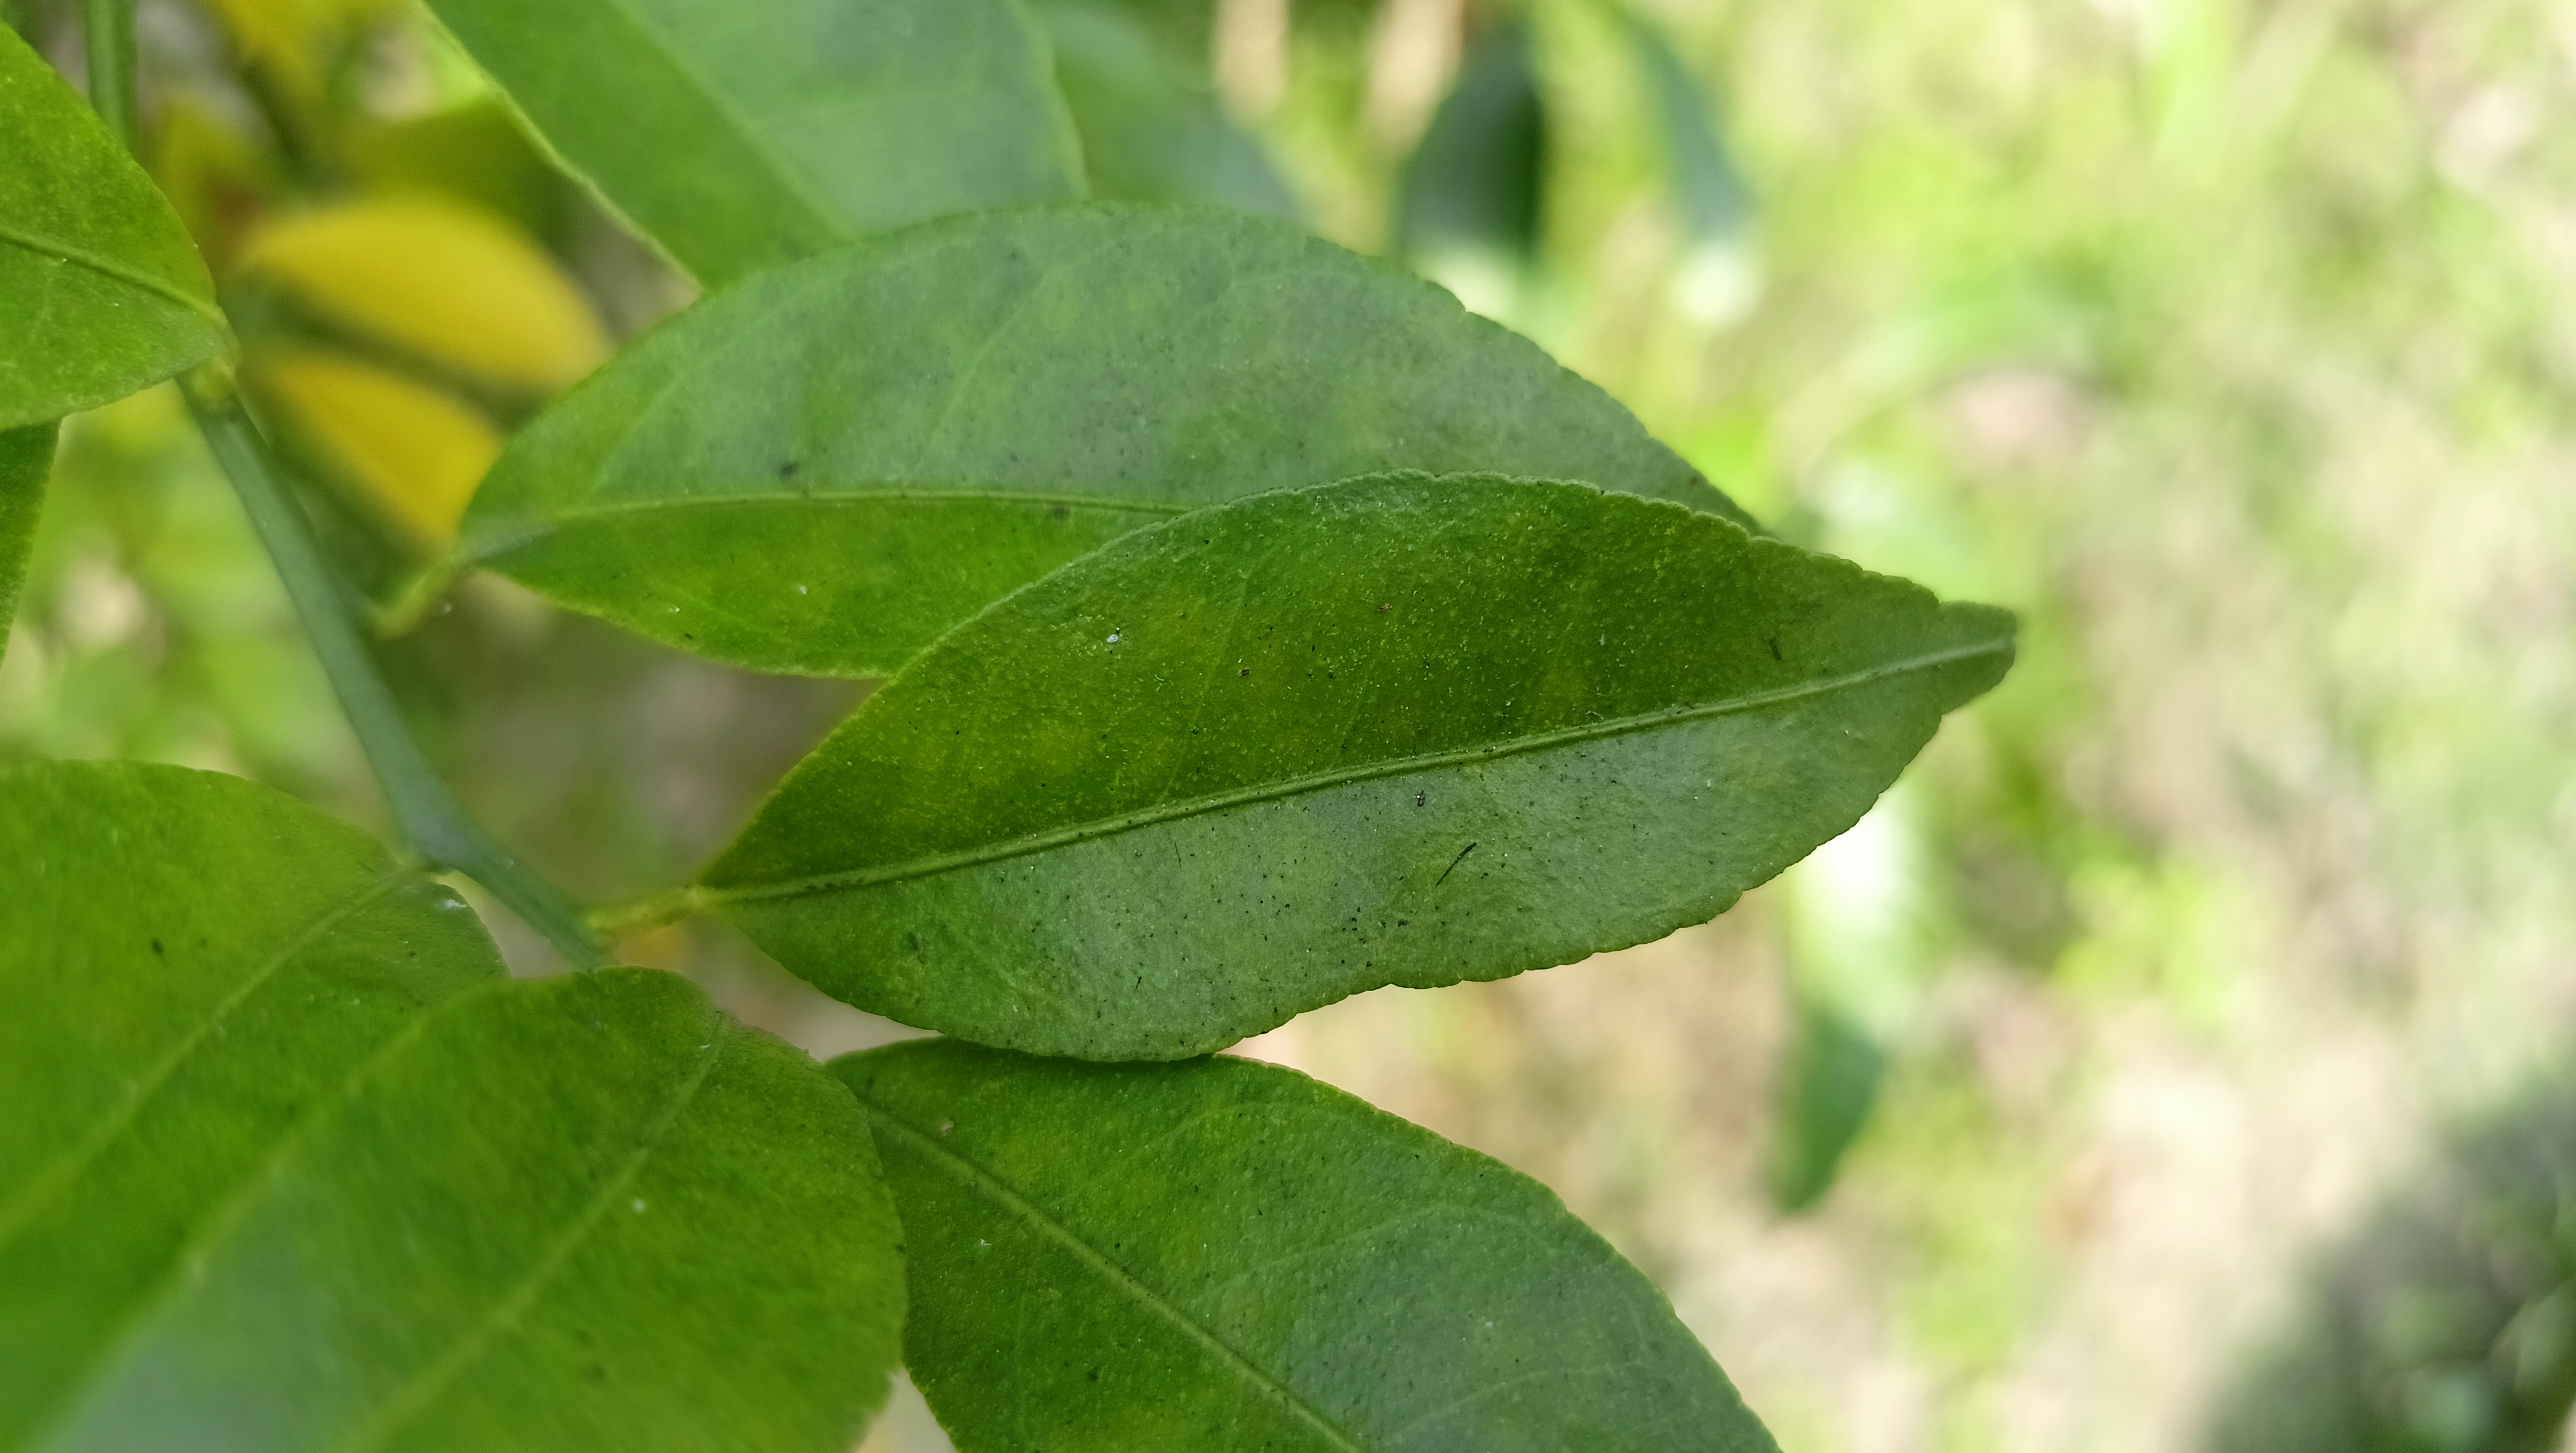
Mandarin leaf variety: Mandaring